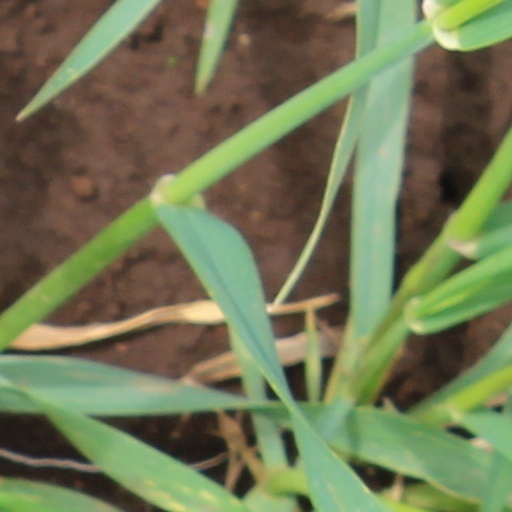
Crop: wheat